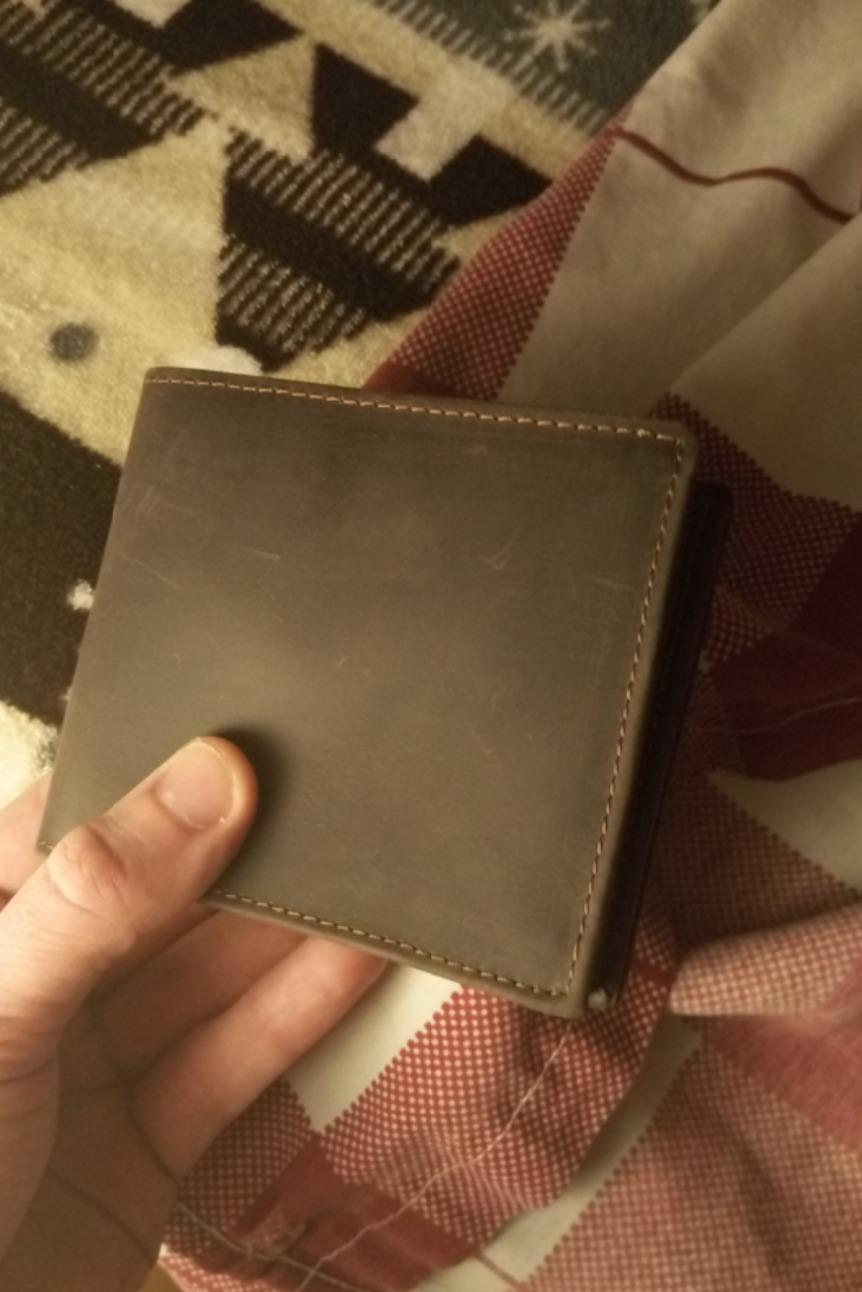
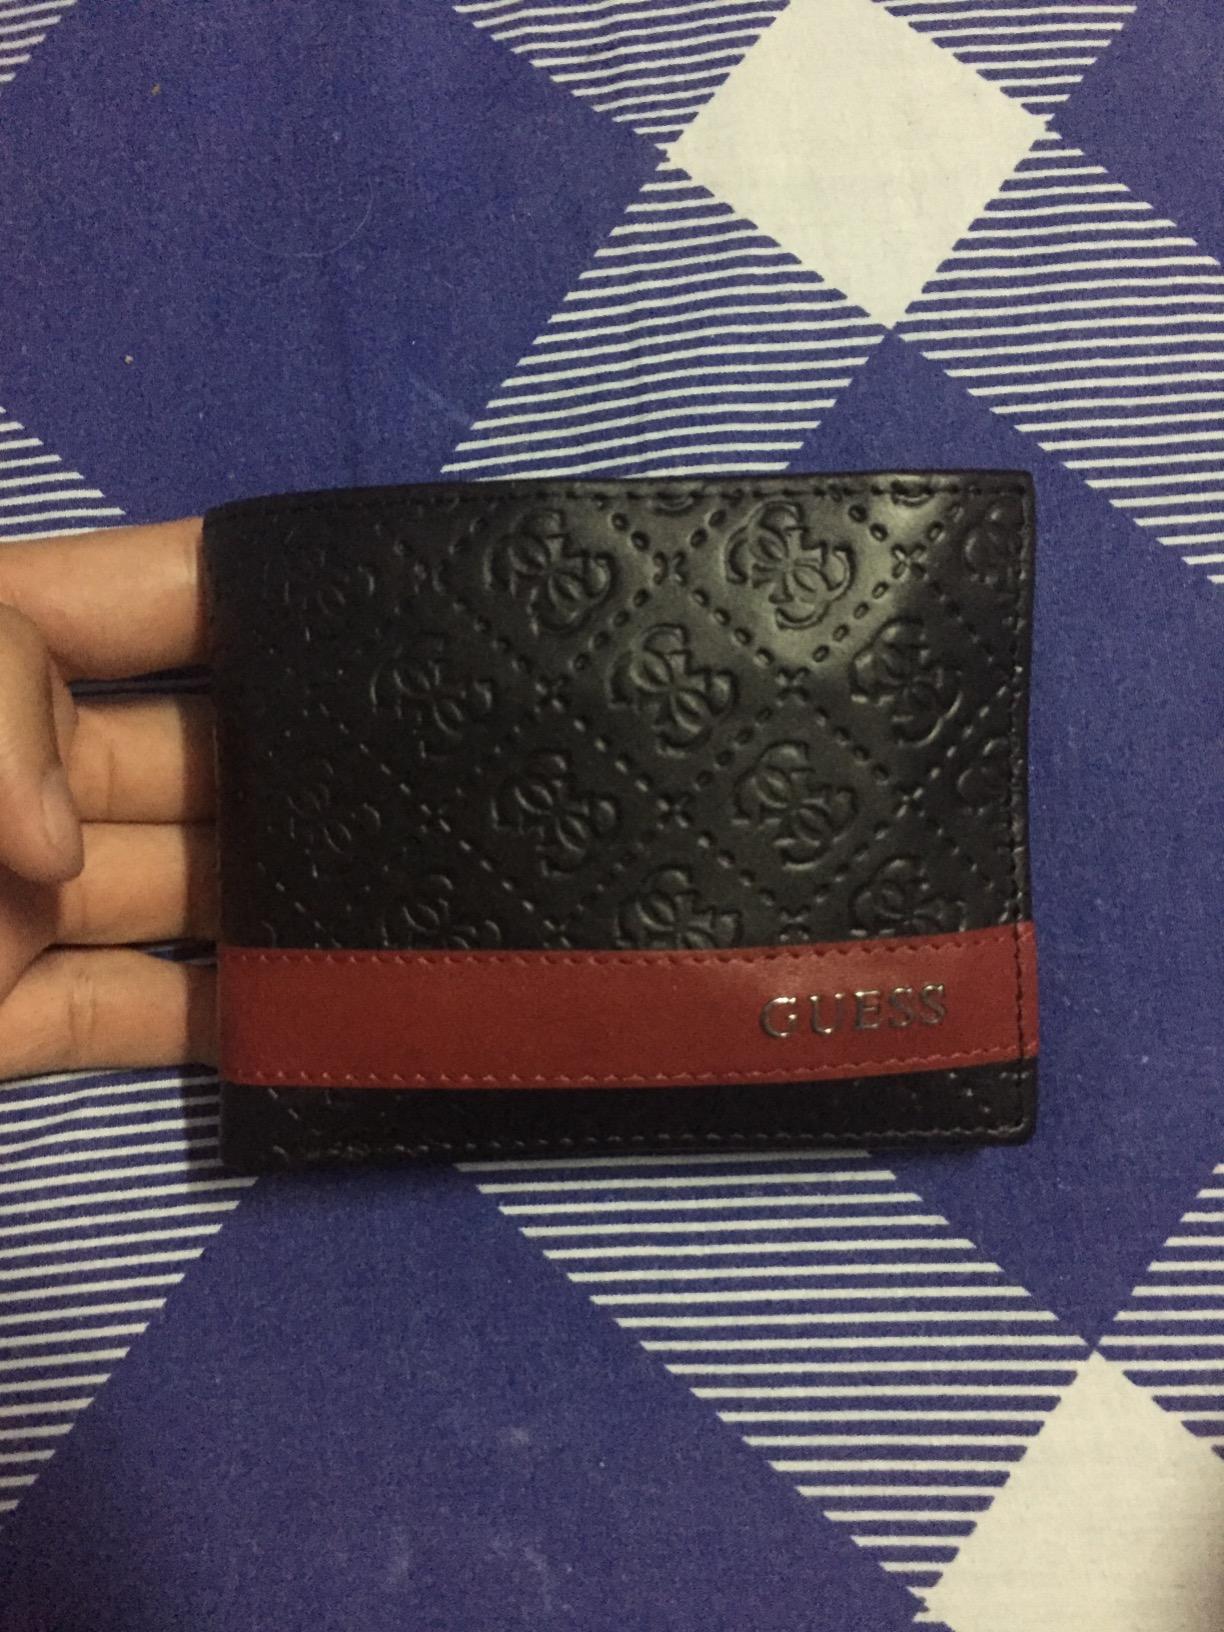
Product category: accessories_wallet
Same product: no